Schwerin Castle

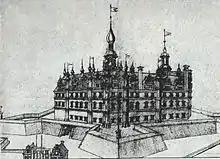
The fortified castle and its bastions, 1617

Under John Albert I, Duke of Mecklenburg (1525–1576), the building experienced important changes. The fort became a palace, and its defensive functionality was replaced with ornamentation and concessions to comfort. The use of terracotta during the Renaissance was dominant in North German architecture, and Schwerin's terracotta was supplied from Lübeck.